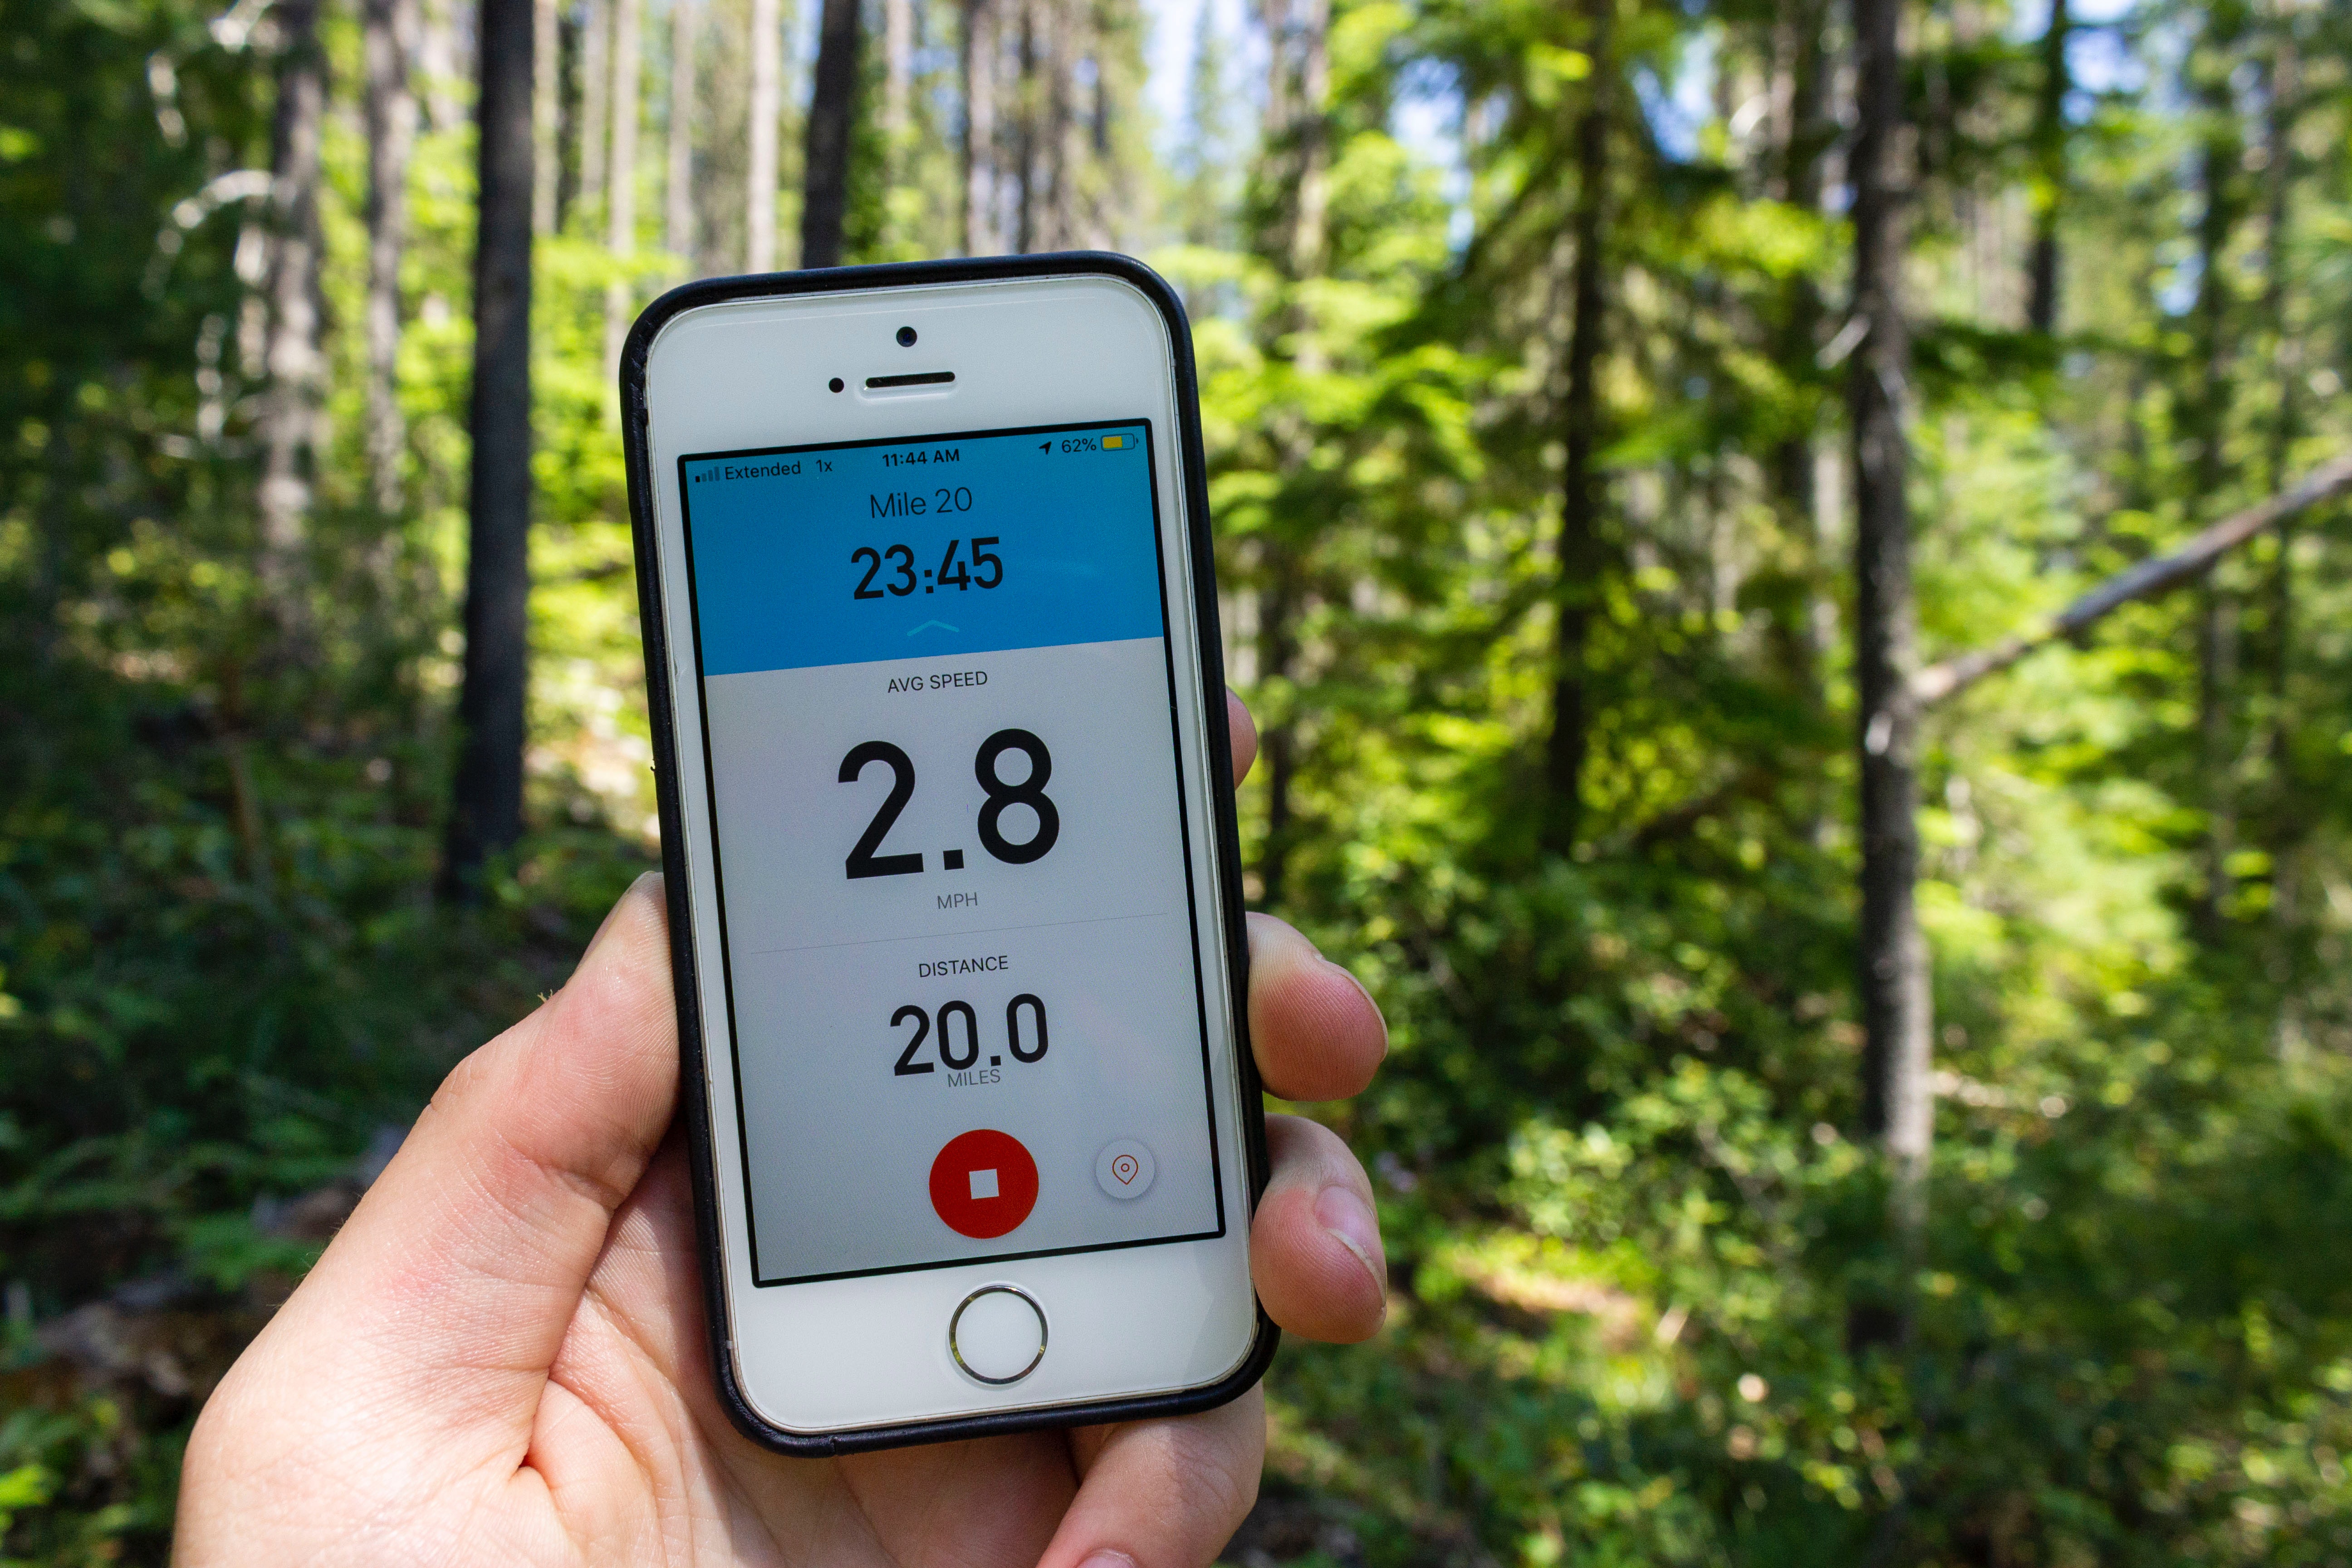
orienteering, running, gadget, geocaching, technology, electronic device, tree, portable communications device, recreation, mobile phone, communication device, forest, finger, exercise, smartphone, plant, electronics